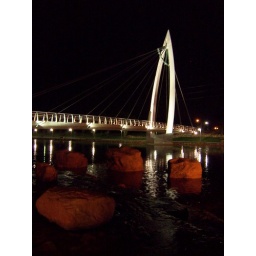
rocks in the water